John Campbell (patentee)

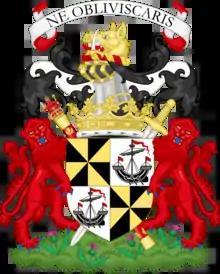
Coat of Arms of Clan Campbell

The names of the Townships of Derry and Londonderry are used interchangeably at a time when Londonderry was split from Derry in 1767. Today's Derry Township, Londonderry Township, North Londonderry Township, and South Londonderry Township all originated from the original Derry Township in Lancaster County. These areas were named after Londonderry County in Ireland, the homeland of John Campbell's family.